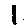
Label: 1